Petroleum technician

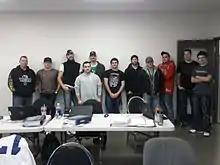
Petroleum Technician Level 1 Class of 2011

Petroleum Mechanic training may be obtained through the Ontario Petroleum Contractors Association (www.opcaonline.org) or the Canadian Petroleum Contractors Association ( www.cpcaonline.com), Both of which offer home study classes with in-class review session before the regulatory exams.